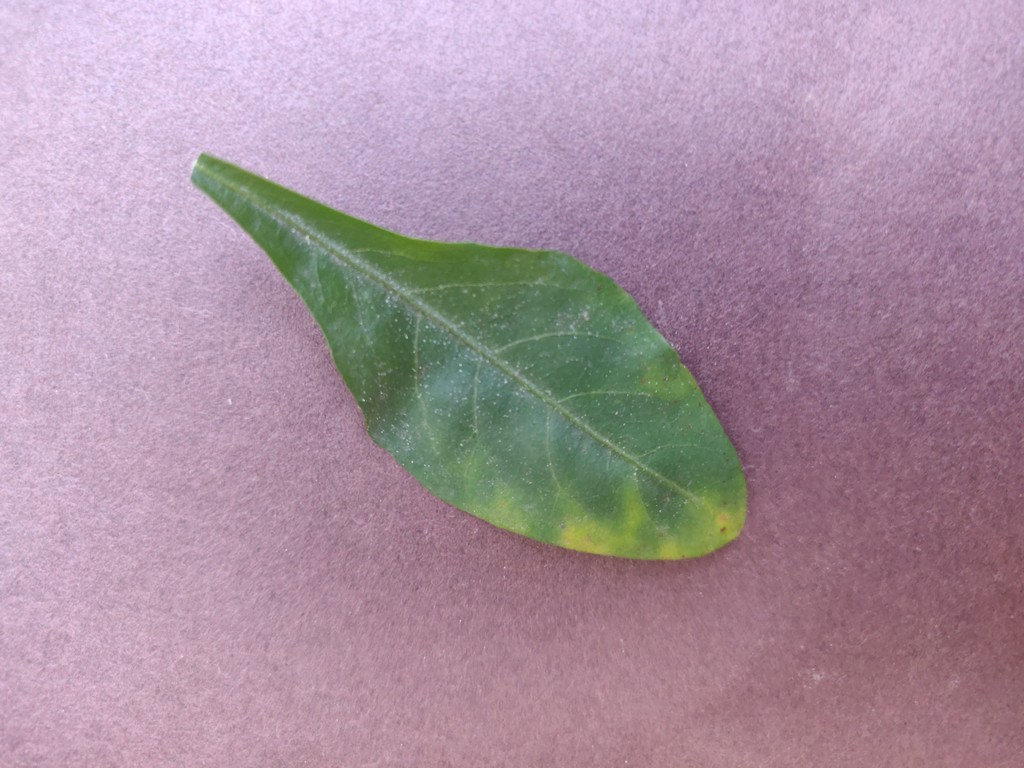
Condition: Unhealthy
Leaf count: single
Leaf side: front